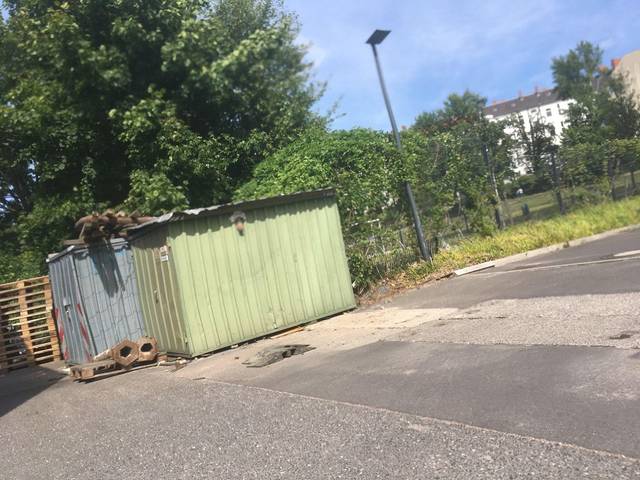
Region: Germany
Coordinates: 52.483, 13.357